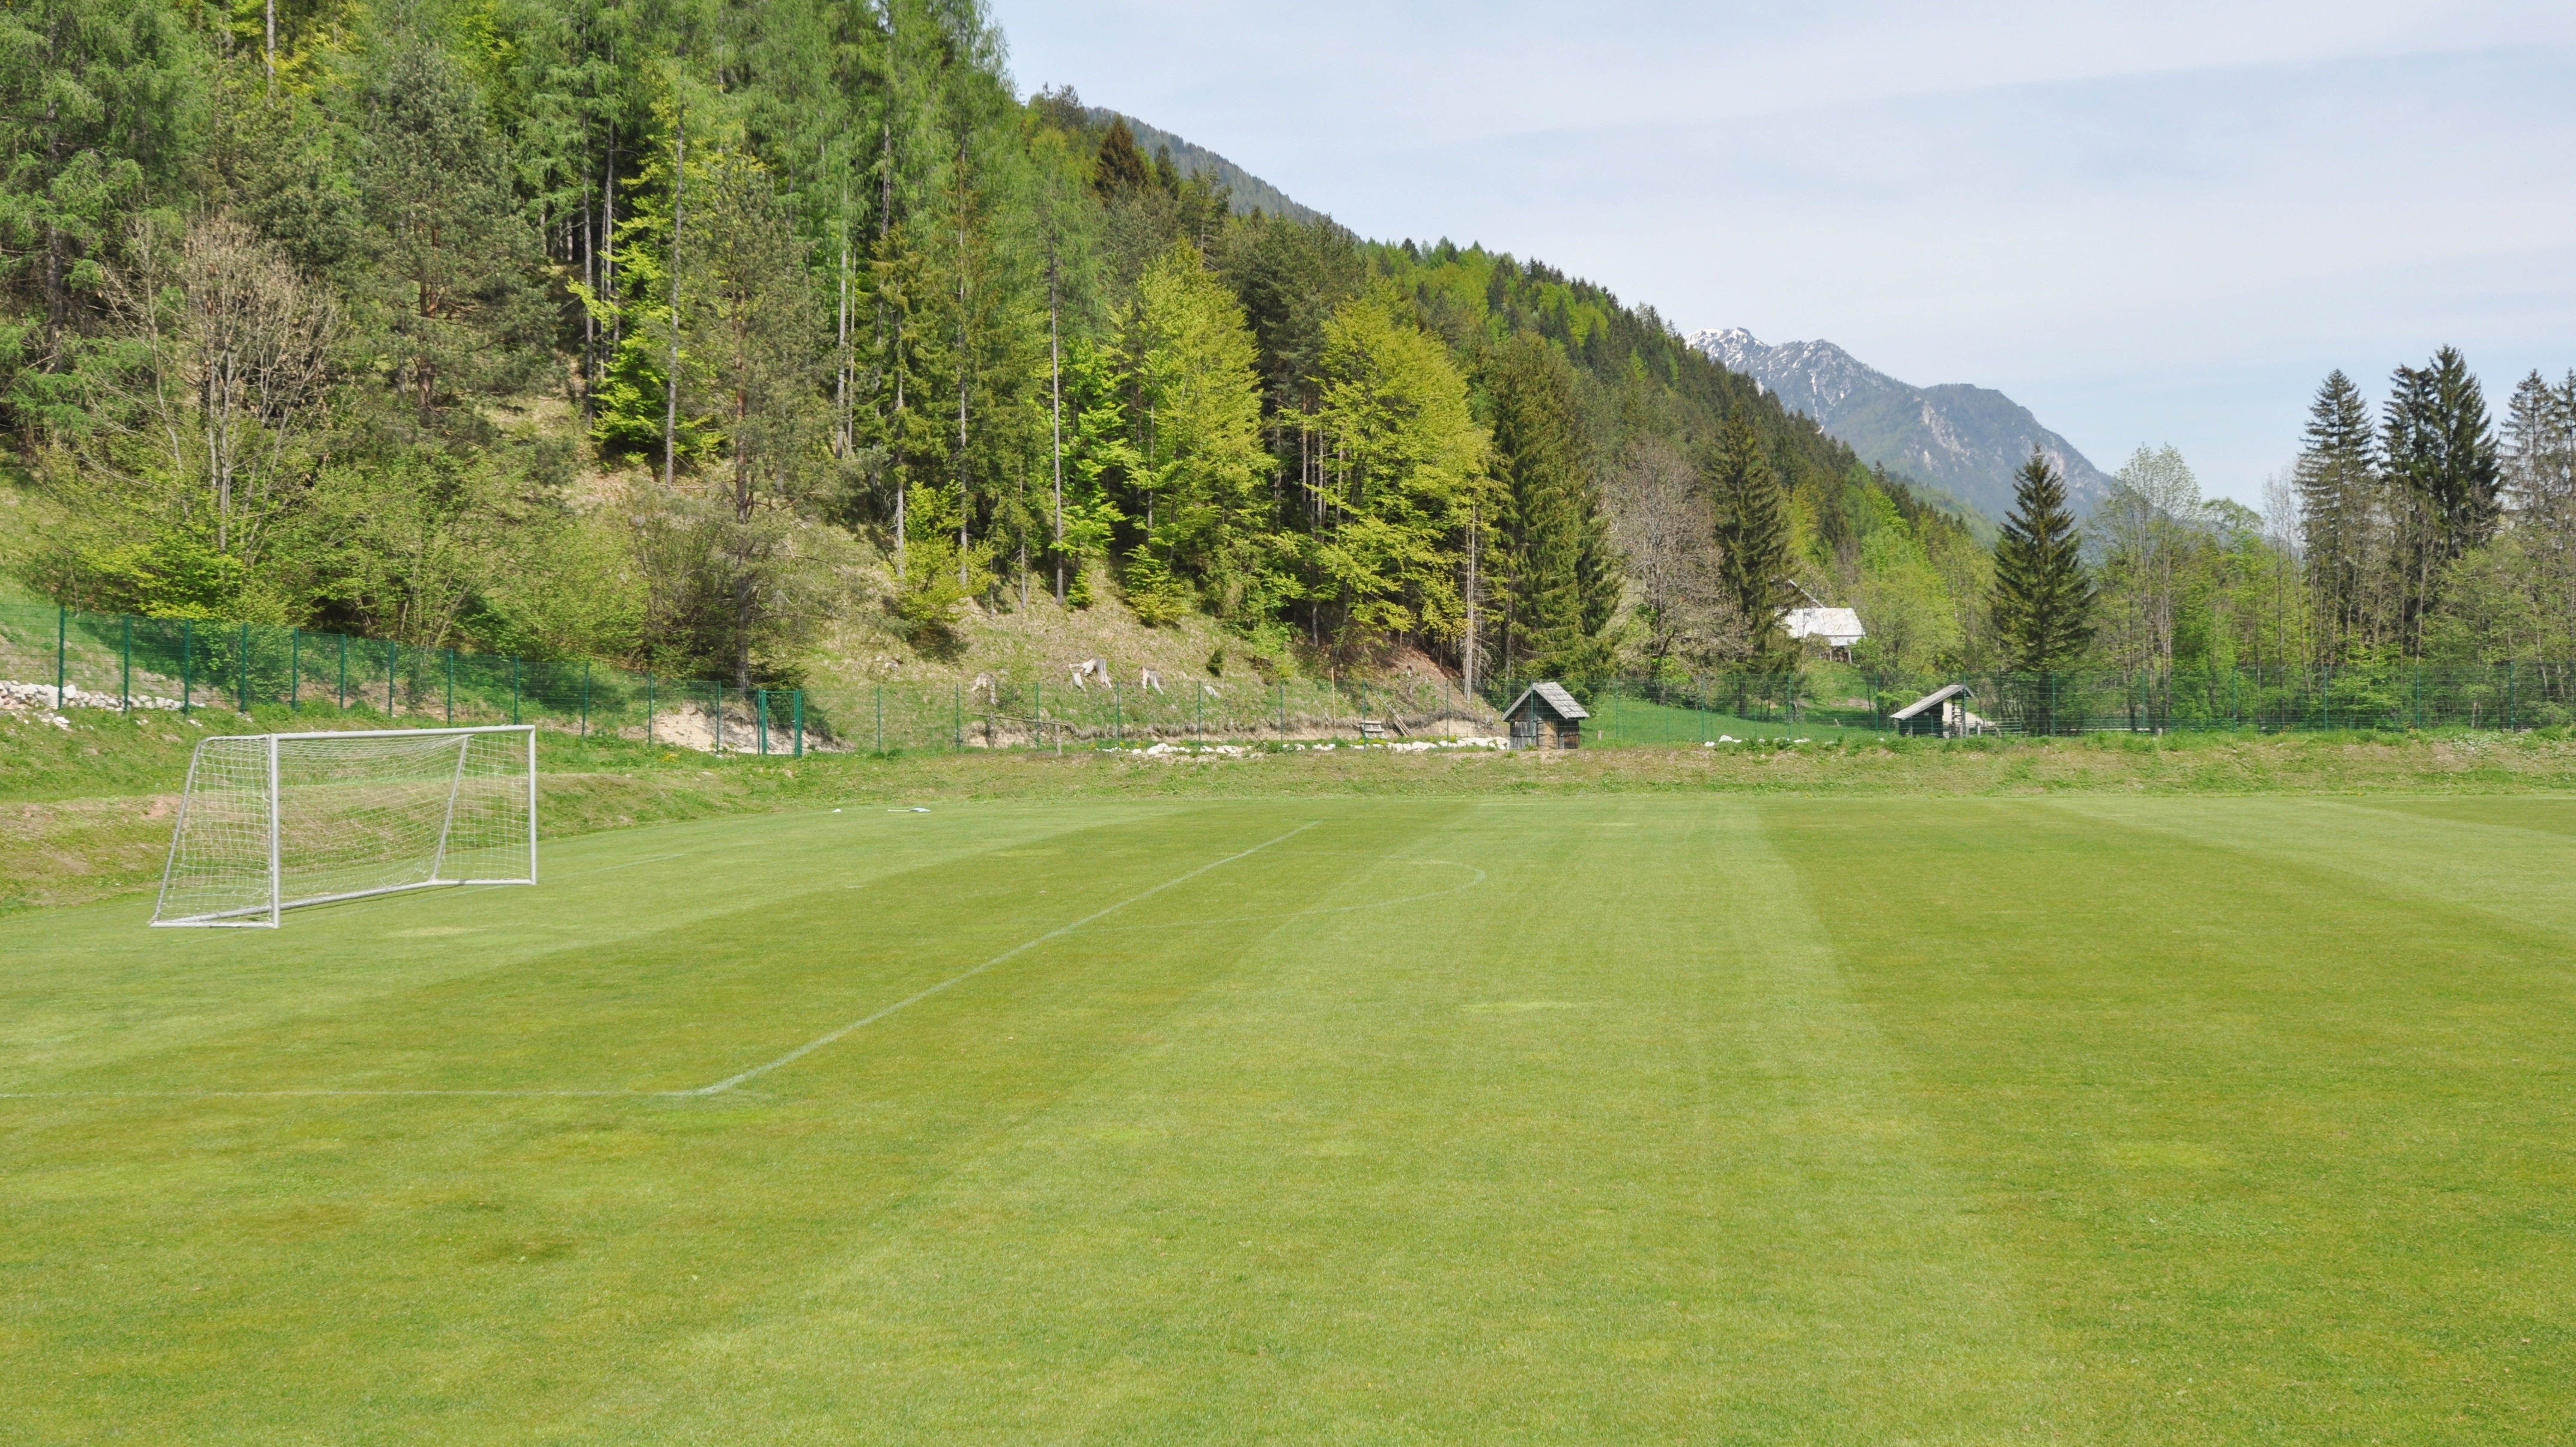
grass, structure, field, lawn, meadow, mountain range, green, pasture, football, plain, golf course, golf club, sports, grassland, football field, sport venue, land lot